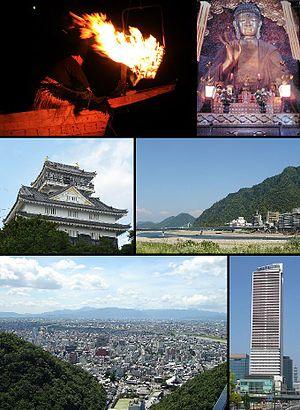
Gifu est la capitale de la préfecture de Gifu dans la région du Chūbu au centre du Japon.